Masataka Taketsuru

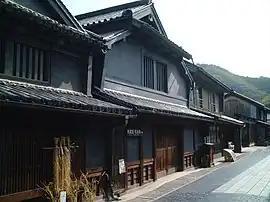
The Taketsuru House (old brewery) in Takehara, Hiroshima

Masataka Taketsuru was born on June 20, 1894, in Takehara, Hiroshima, to a family that had owned a sake brewery since 1733.